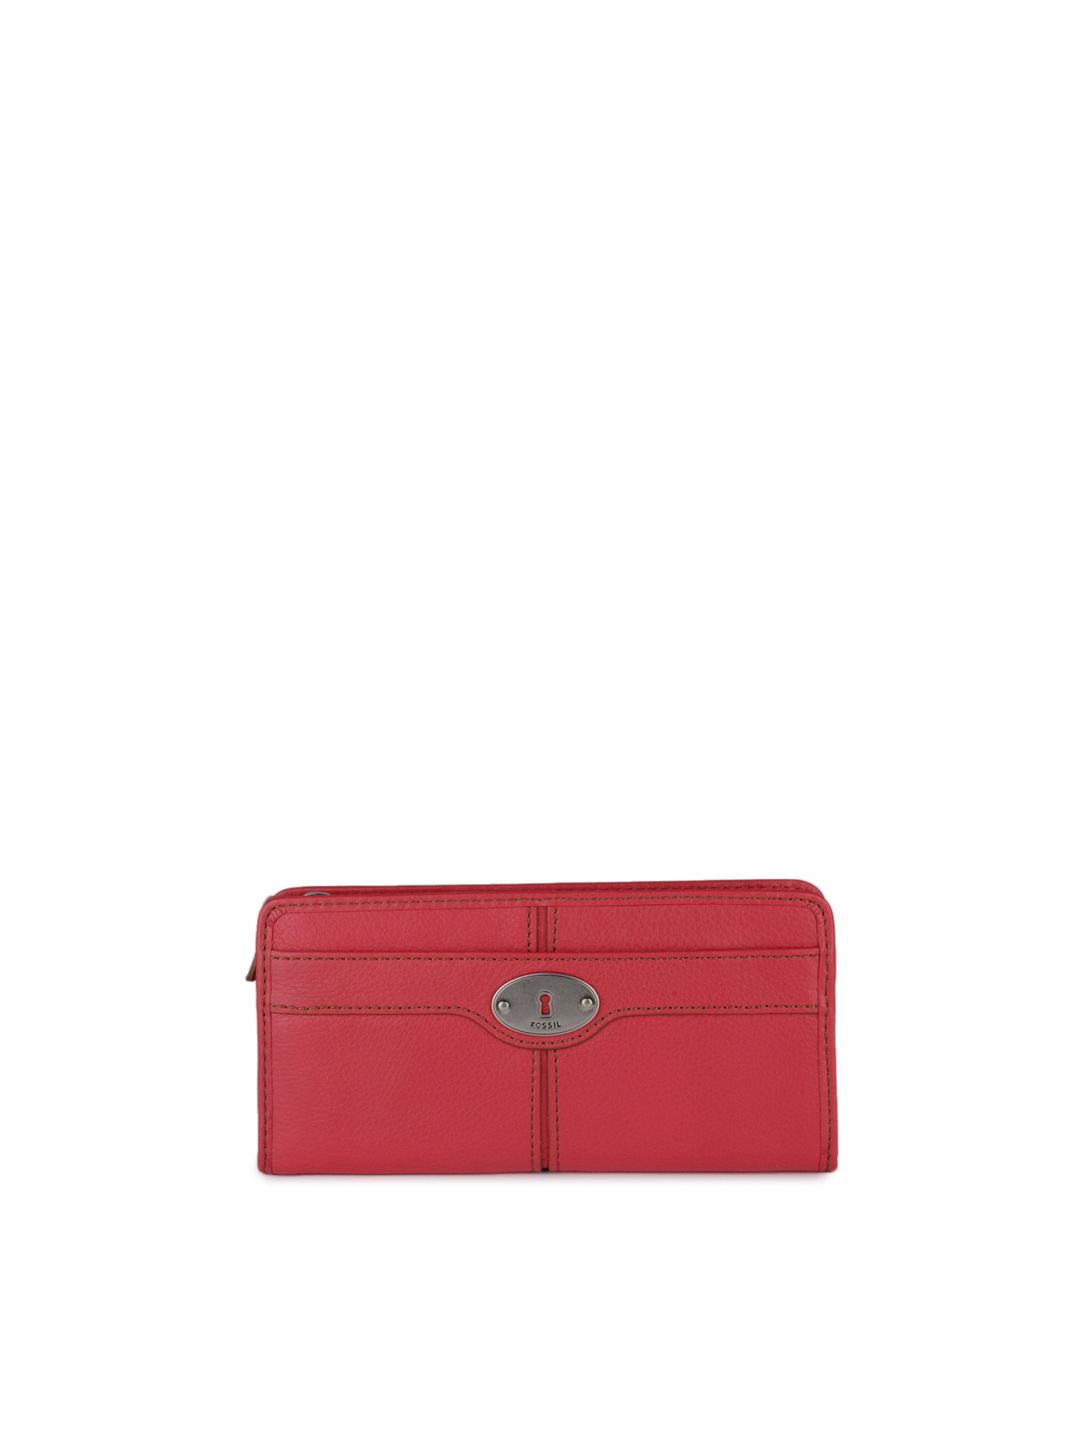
Fossil Women Pink Wallet
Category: Accessories / Wallets / Wallets
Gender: Women
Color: Pink
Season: Winter 2016
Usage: Casual